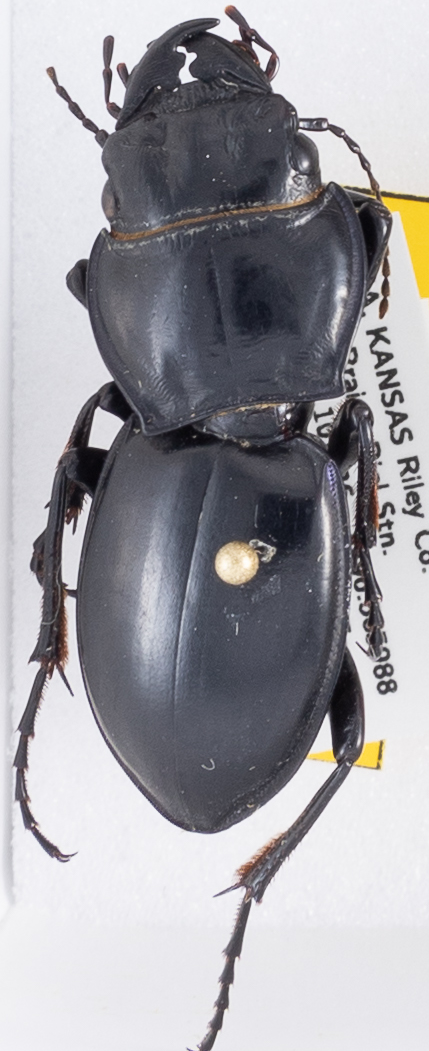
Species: Pasimachus californicus
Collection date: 2019-09-09
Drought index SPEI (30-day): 1.594
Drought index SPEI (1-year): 1.69
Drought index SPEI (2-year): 1.13